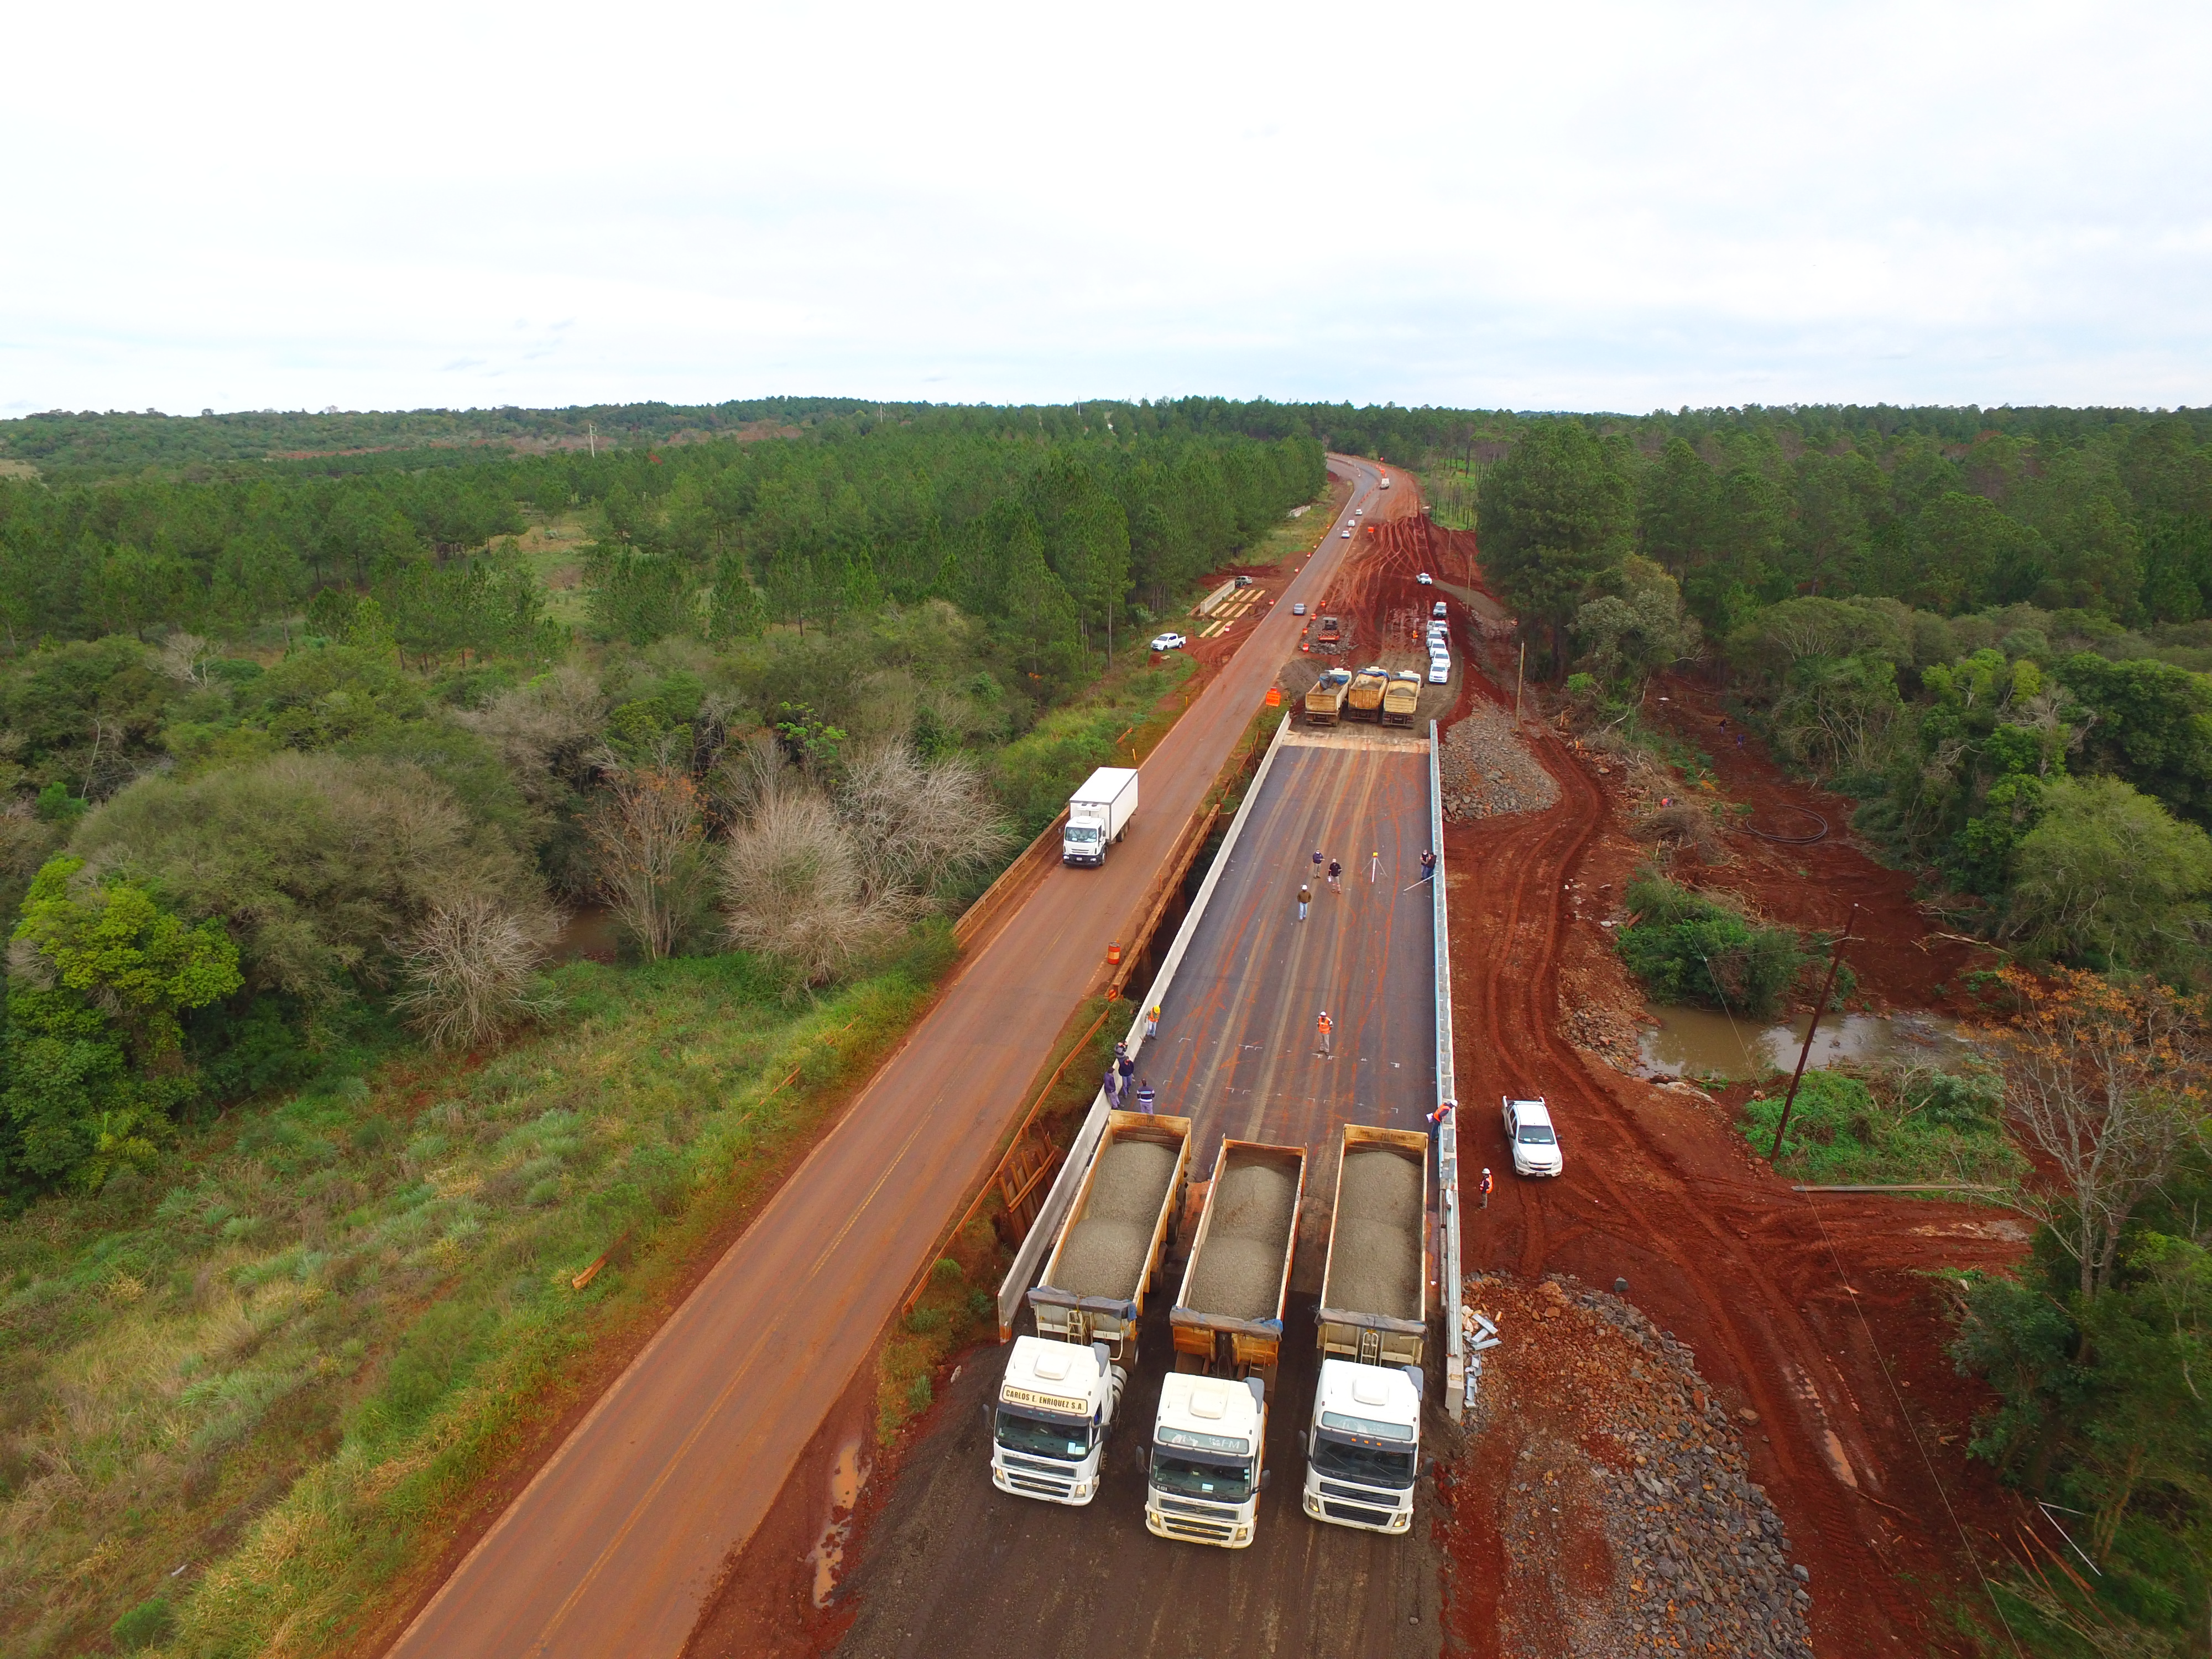
bridge, route, construction, drone, transport, thoroughfare, road, infrastructure, highway, nonbuilding structure, track, vehicle, landscape, freeway